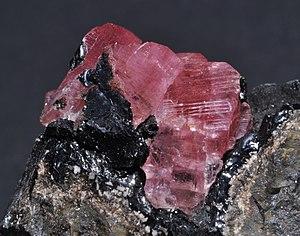
cristaux de rhodocrosite sur manganèse
Le manganèse est l'élément chimique de numéro atomique 25, de symbole Mn. Le corps simple est un métal de transition.